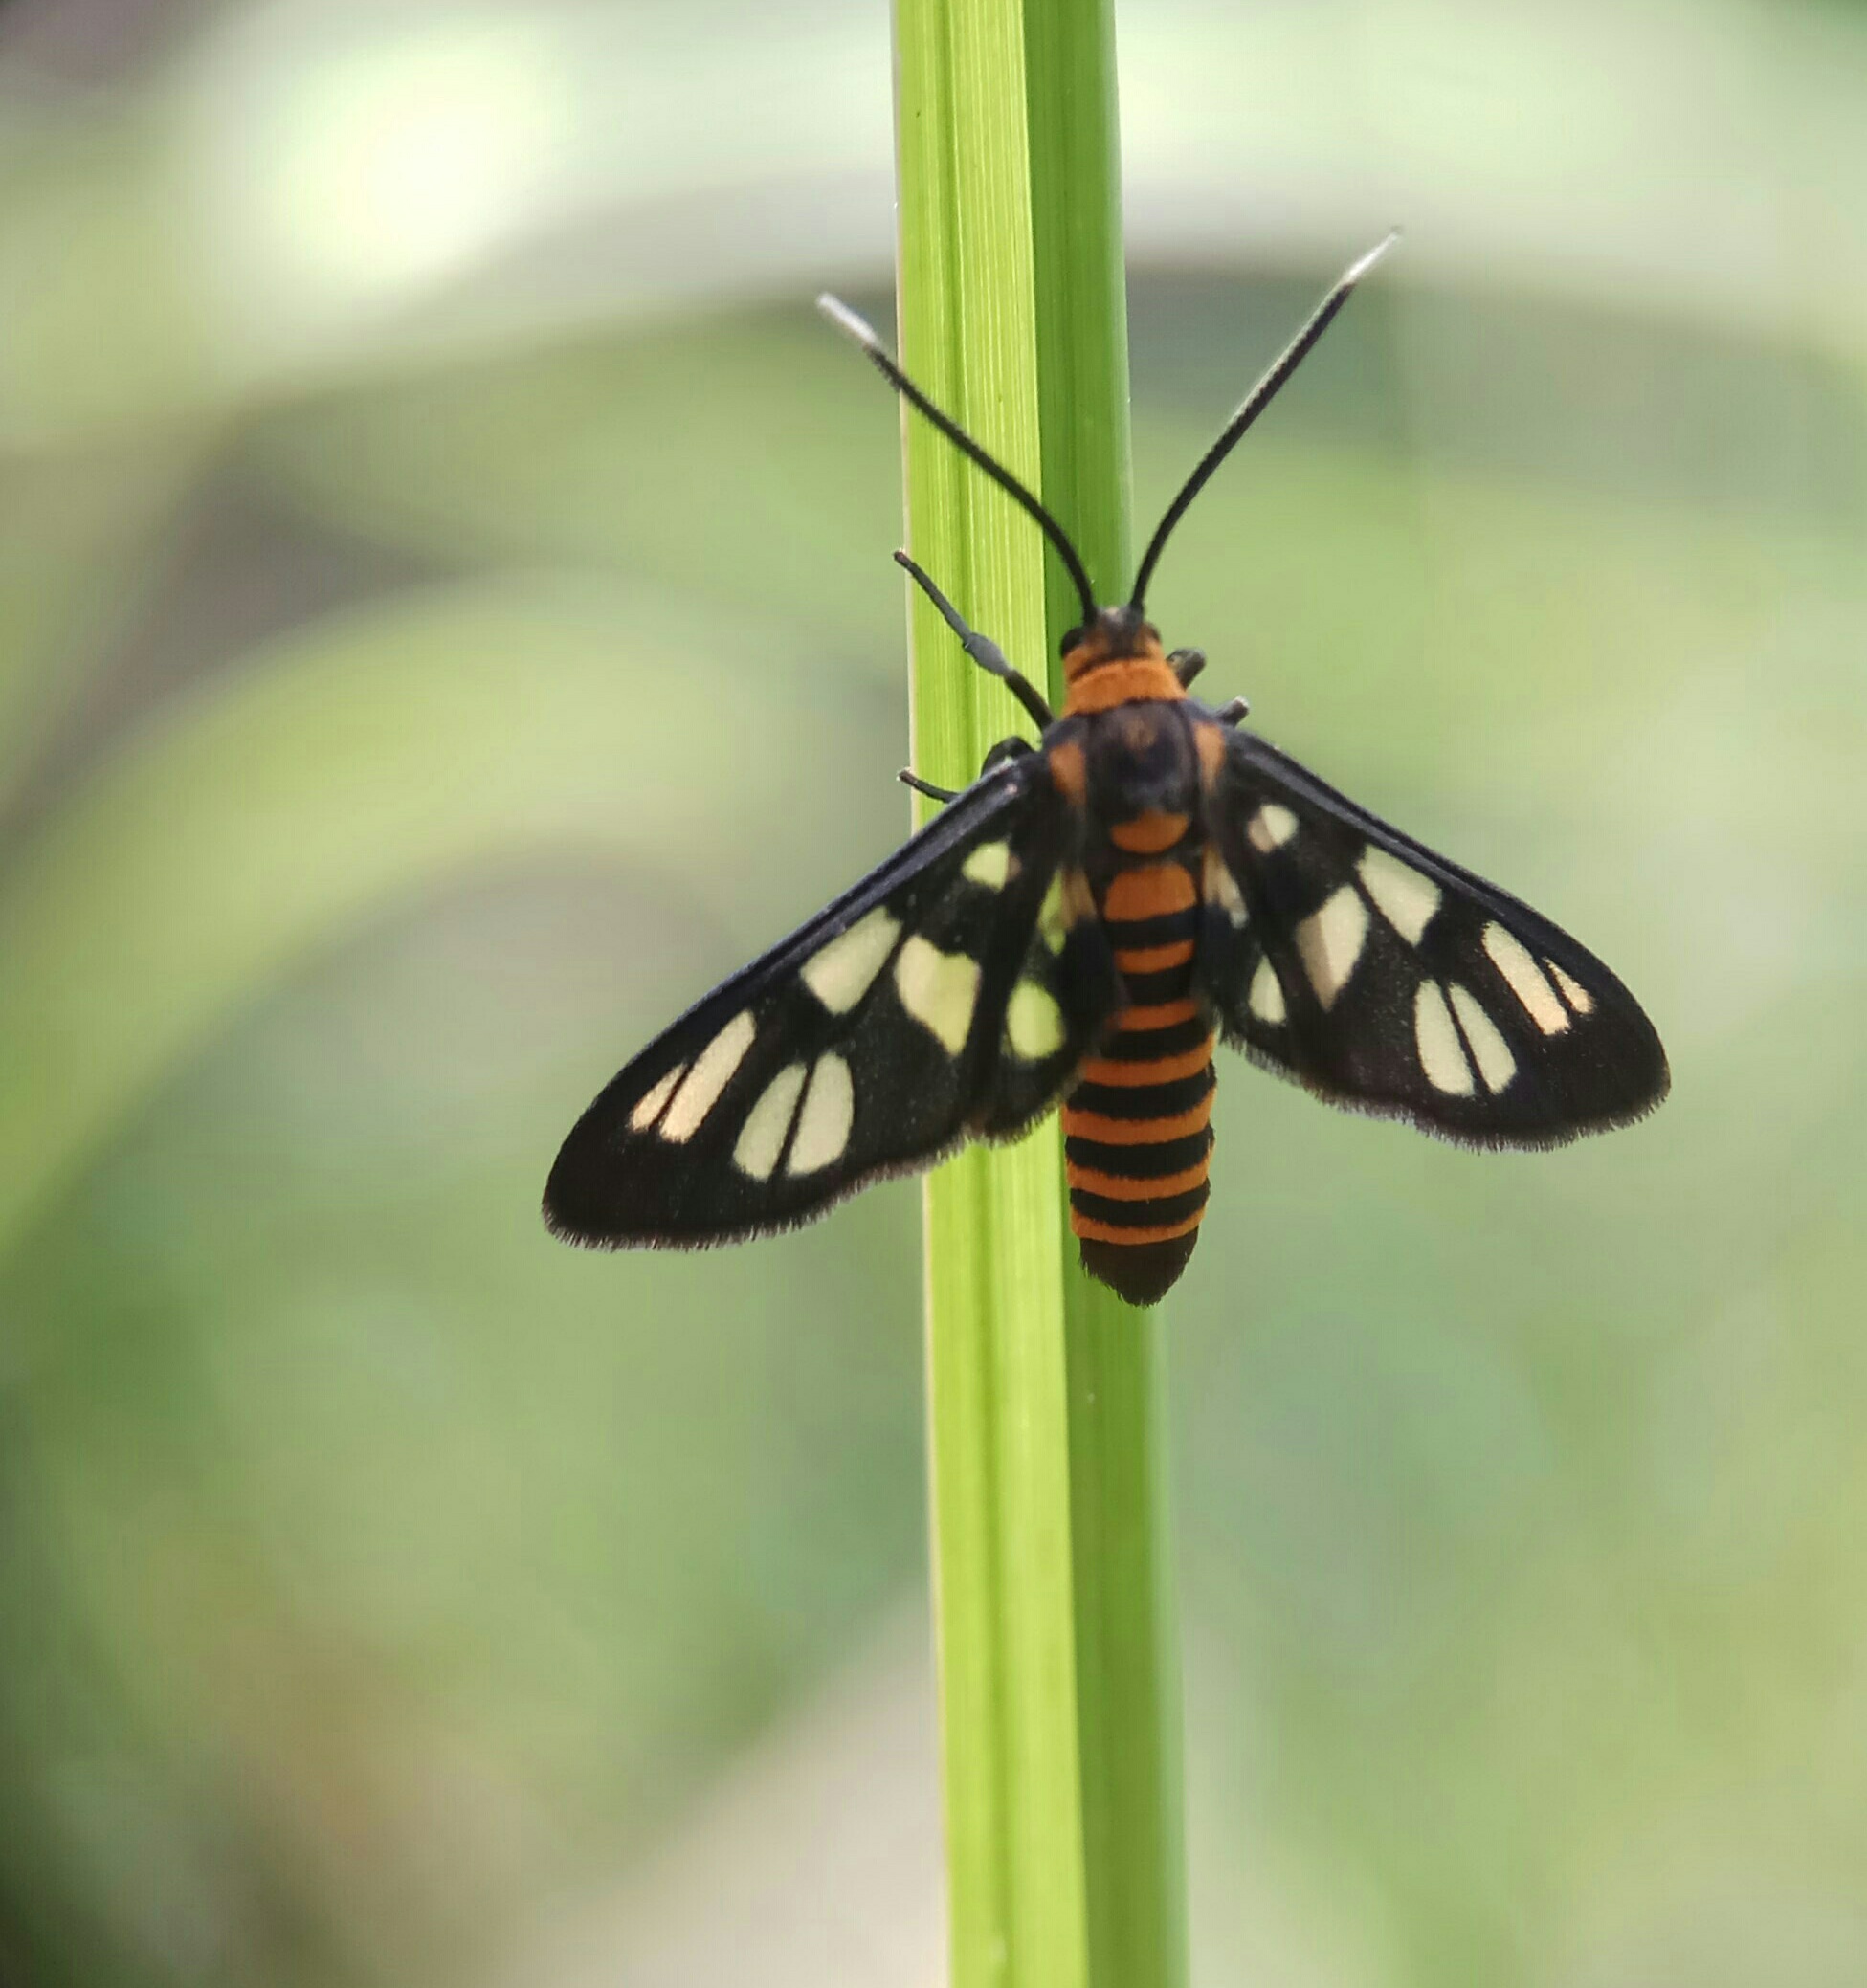
butterflay, insect, moths and butterflies, butterfly, moth, invertebrate, brush footed butterfly, monarch butterfly, pollinator, macro photography, arthropod, membrane winged insect, organism, pest, fly, net winged insects, pieridae, wing, plant stem